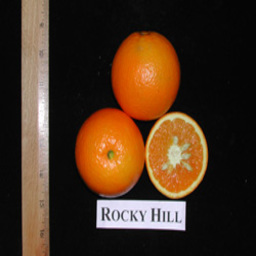
Label: Orange